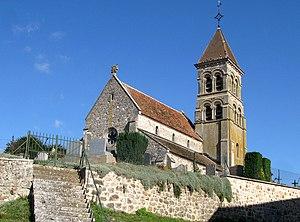
Cet article recense les monuments historiques du sud de l'Aisne, en France.
L'église Saint-Pierre est une église située à Oulchy-la-Ville, en France.
Oulchy-la-Ville est une commune française située dans le département de l'Aisne, en région Hauts-de-France.